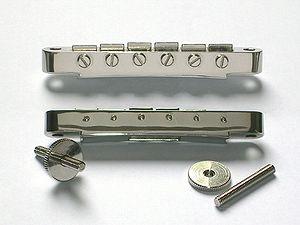
Le Tune-o-matic destiné initialement aux guitares électriques est un chevalet mécanique qui a été créé par la société Gibson et utilisé pour la première fois sur la guitare Les Paul Custom en 1954. Puis il a été utilisé progressivement sur presque tous les autres modèles de guitares de la marque, à commencer par la Les Paul Goldtop qui auparavant était pourvue d'un combiné chevalet-cordier appelé Stopbar. Par la suite d'autres fabricants se sont inspirés de l'idée Gibson pour réaliser leurs propres systèmes. L'utilisation d'un Tune-o-matic ou d'un système assimilé s'est généralisé à la presque totalité des guitares électriques.